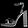
Label: Sandal